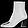
Label: Ankle boot